History of the Indian National Congress

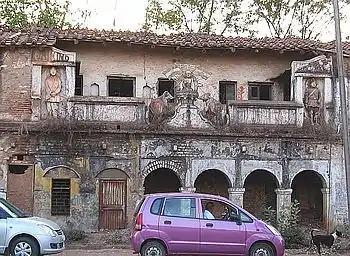
An old building in Katni commemorating India's freedom, with statues of Nehru, Gandhi and Subhas Chandra Bose

Under the Government of India Act 1935, the Congress first tasted political power in the provincial elections of 1937. It performed extraordinarily well, coming to power in eight of the eleven provinces where elections were held. Its internal organization bloomed in the diversity of political attitudes and ideologies. The focus would change slightly from the single-minded devotion to complete independence, to also entertaining excitement and theorizing about the future governance of the nation. However, when the Viceroy Lord Linlithgow declared India a belligerent in World War II without any consultation with the elected representatives of the people, the Congress ministries resigned.